Subglacial lake

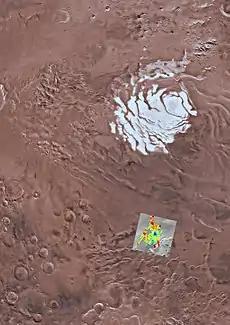
A view of the southern polar plain of Mars. The area where a subglacial lake has been detected is highlighted. Image credit: USGS Astrogeology Science Center, Arizona State University

Subglacial lakes are an analog environment for extraterrestrial ice-covered water bodies, making them an important study system in the field of astrobiology, which is the study of the potential for life to exist outside Earth. Discoveries of living extremophilic microbes in Earth's subglacial lakes could suggest that life may persist in similar environments on extraterrestrial bodies. Subglacial lakes also provide study systems for planning research efforts in remote, logistically challenging locations that are sensitive to biological contamination.